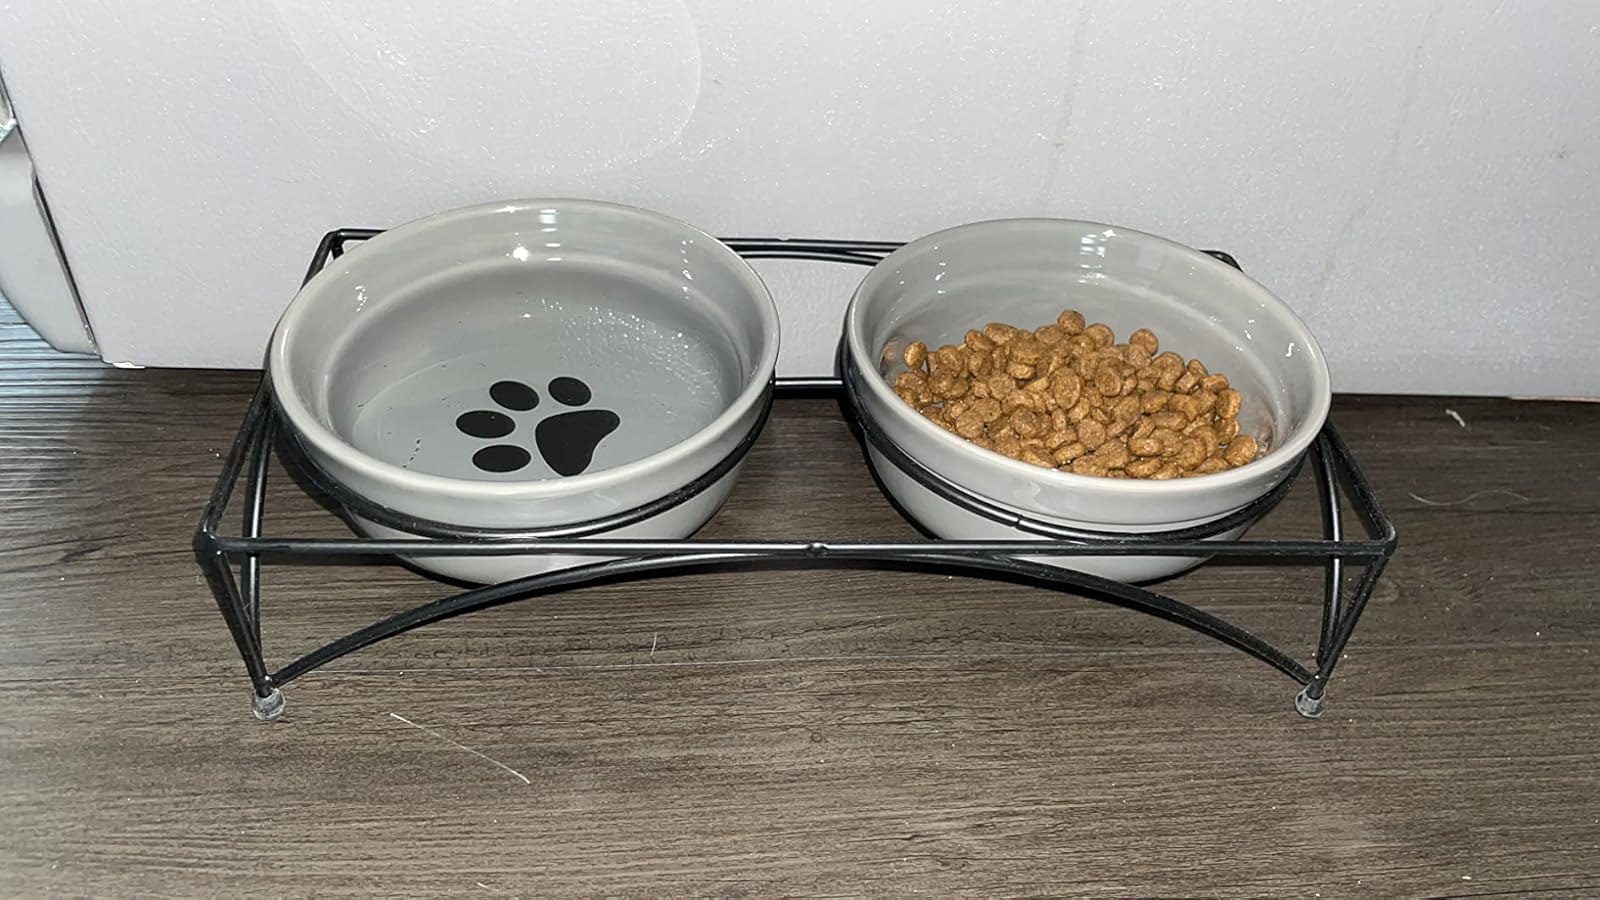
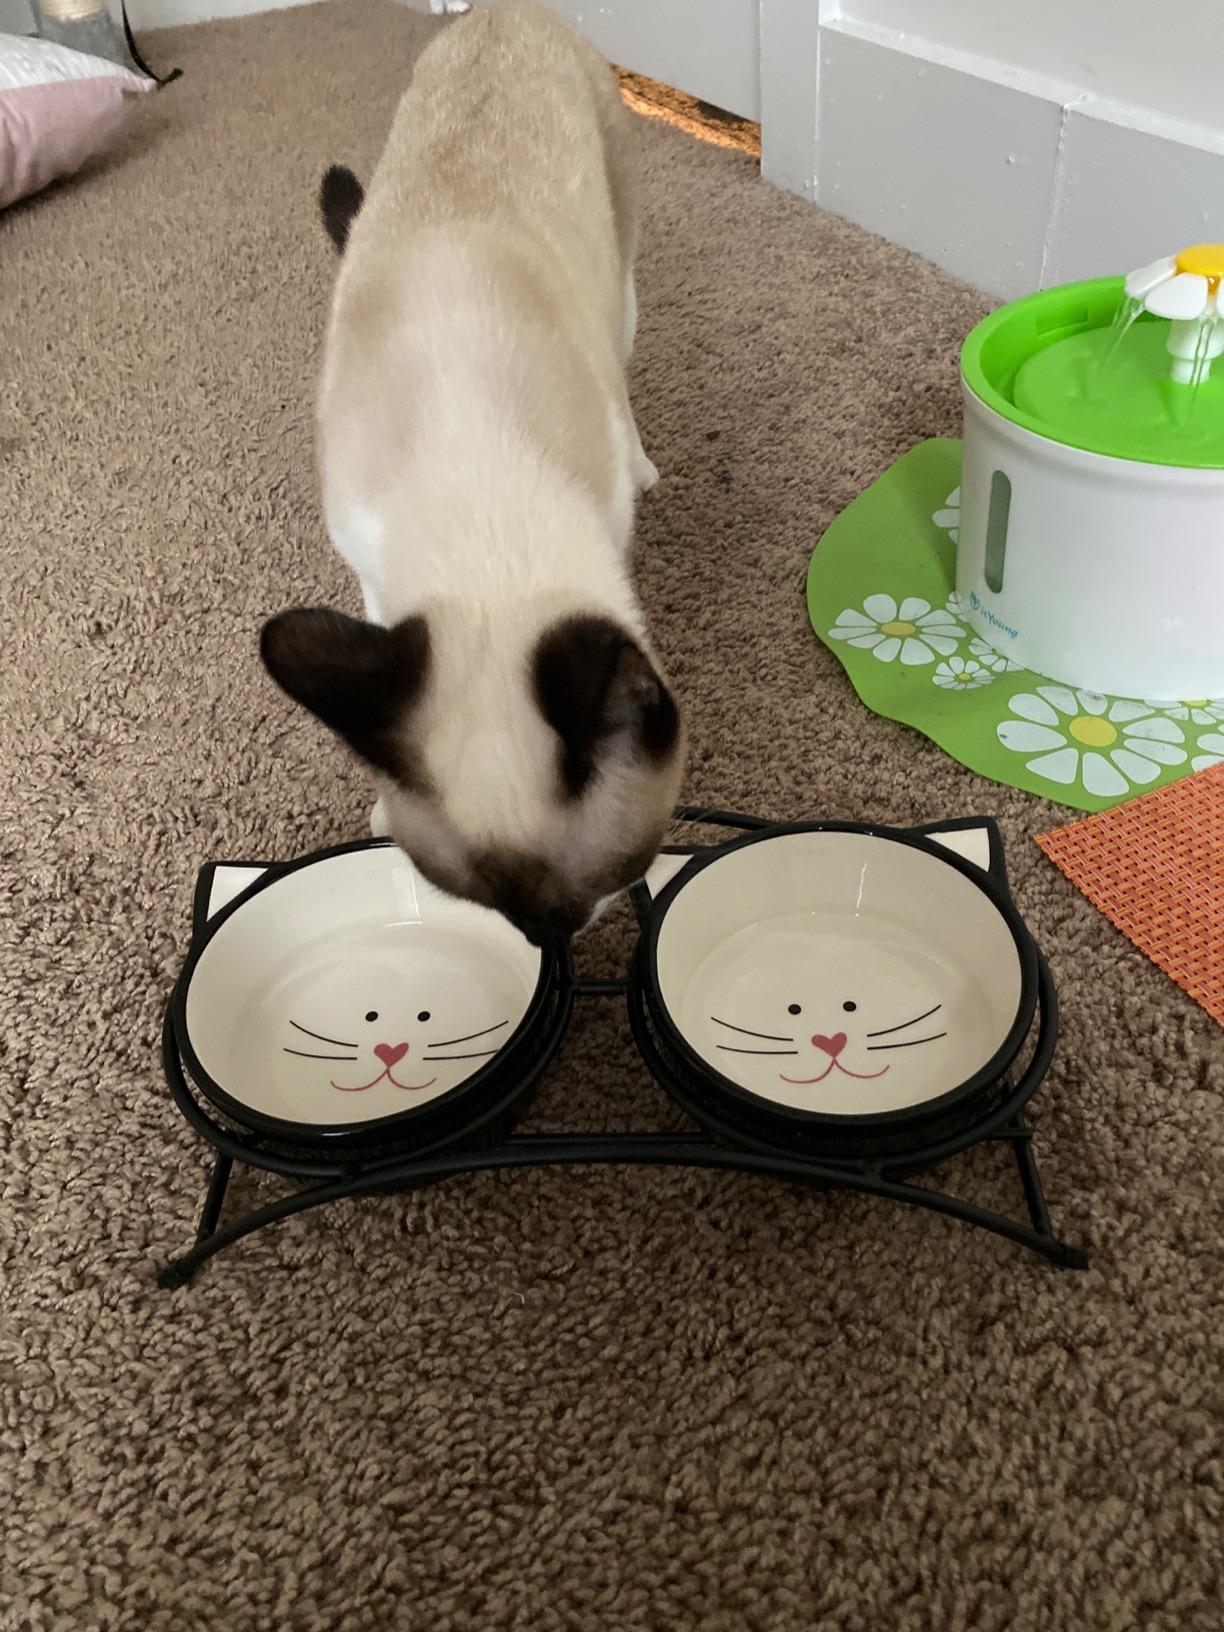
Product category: items_bowl
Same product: no